Vehicle registration plates of Canada

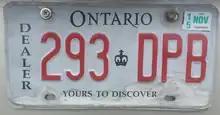
A motor vehicle dealers licence plate issued in Ontario

When in Canada, the monarch of Canada is driven in an official car that bears a licence plate with a gold St Edward's Crown on a red field. The governor general's vehicle bears a standard licence plate of the province of Ontario, but the vehicle displays the governor general's flag to distinguish it.